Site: brandenburg
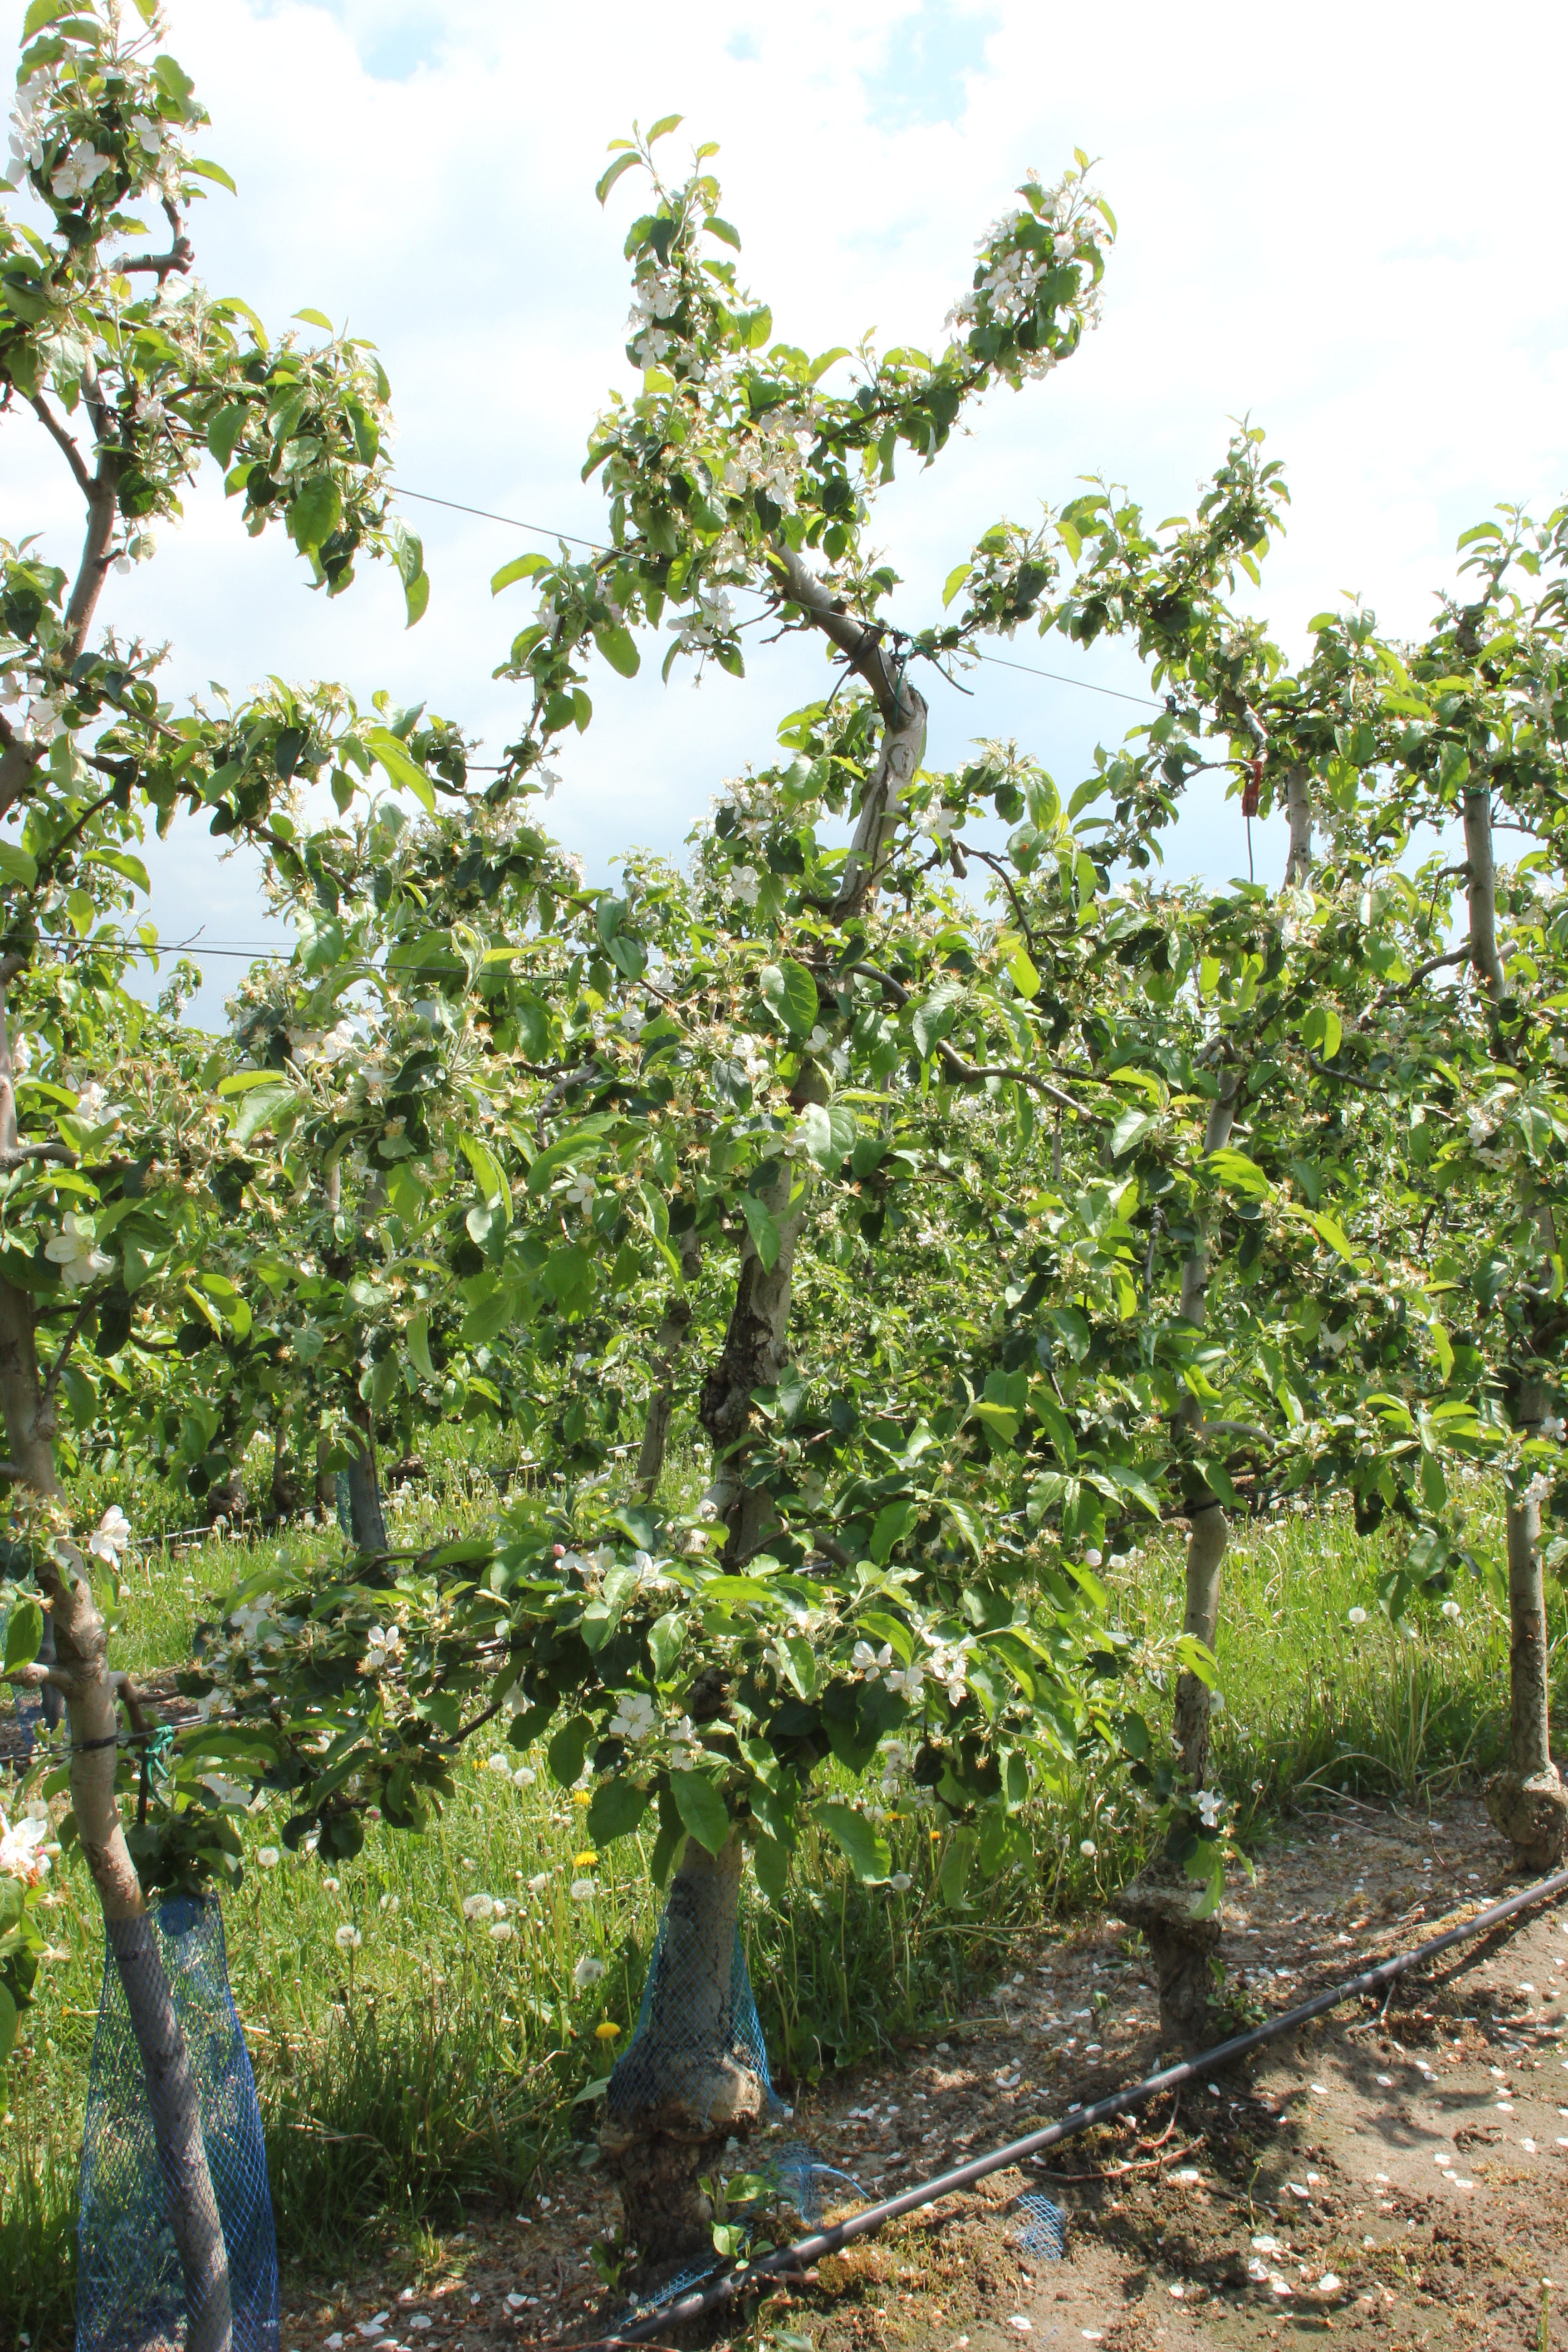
Growth stage (BBCH 67): Flowering